Colombian–Peruvian territorial dispute

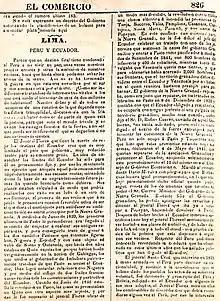
Copy of the "Real Cédula" of 1802 published in El Comercio.

Then, two negotiations took place between both countries: between the Peruvian ministers Matías León and Agustín Guillermo Charún, and the Ecuadorians José Félix Valdivieso and Bernardo Daste, which failed. However, its importance lies in the fact that for the first time Peru based its rights over Maynas invoking the Royal Decree of 1802 (then lost) and the self-determination of peoples, as it would also do in future negotiations with Colombia.